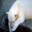
Label: bear